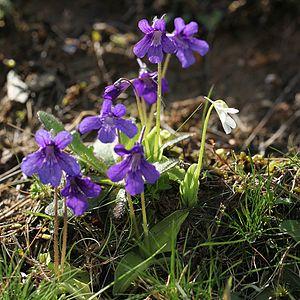
La grassette à grandes fleurs est une plante herbacée vivace de la famille des Lentibulariacées appartenant au genre Pinguicula.